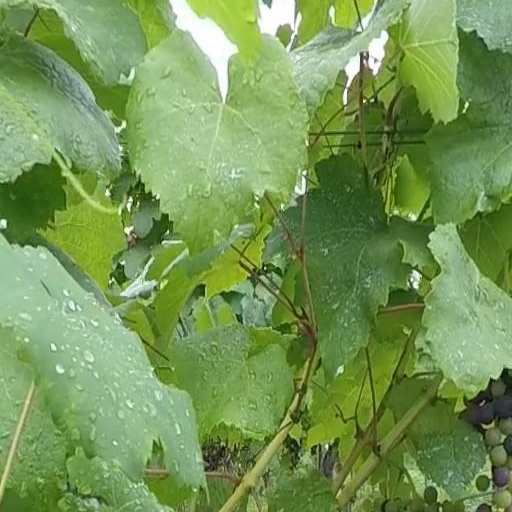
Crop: grape